Federated Legion of Women

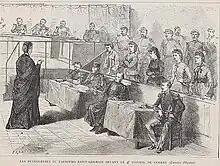
("The pétroleuses of Faubourg Saint-Germain in front of the 4th Court Martial), "L'Univers illustré", engraving from 1871. Archives nationales, Paris.

According to the military dossiers of the women supposed to have been members of the legion, and those of the women mentioned in turn in those dossiers, historian concluded that members of the Federated Legion of Women were essentially from working-class backgrounds, but were often linked through their husband or their family to political power in the 12th arrondissement. For example, one of the women, Julie Marie Magot, née Armand, was married to Louis Magot, a delegate to the mayor.